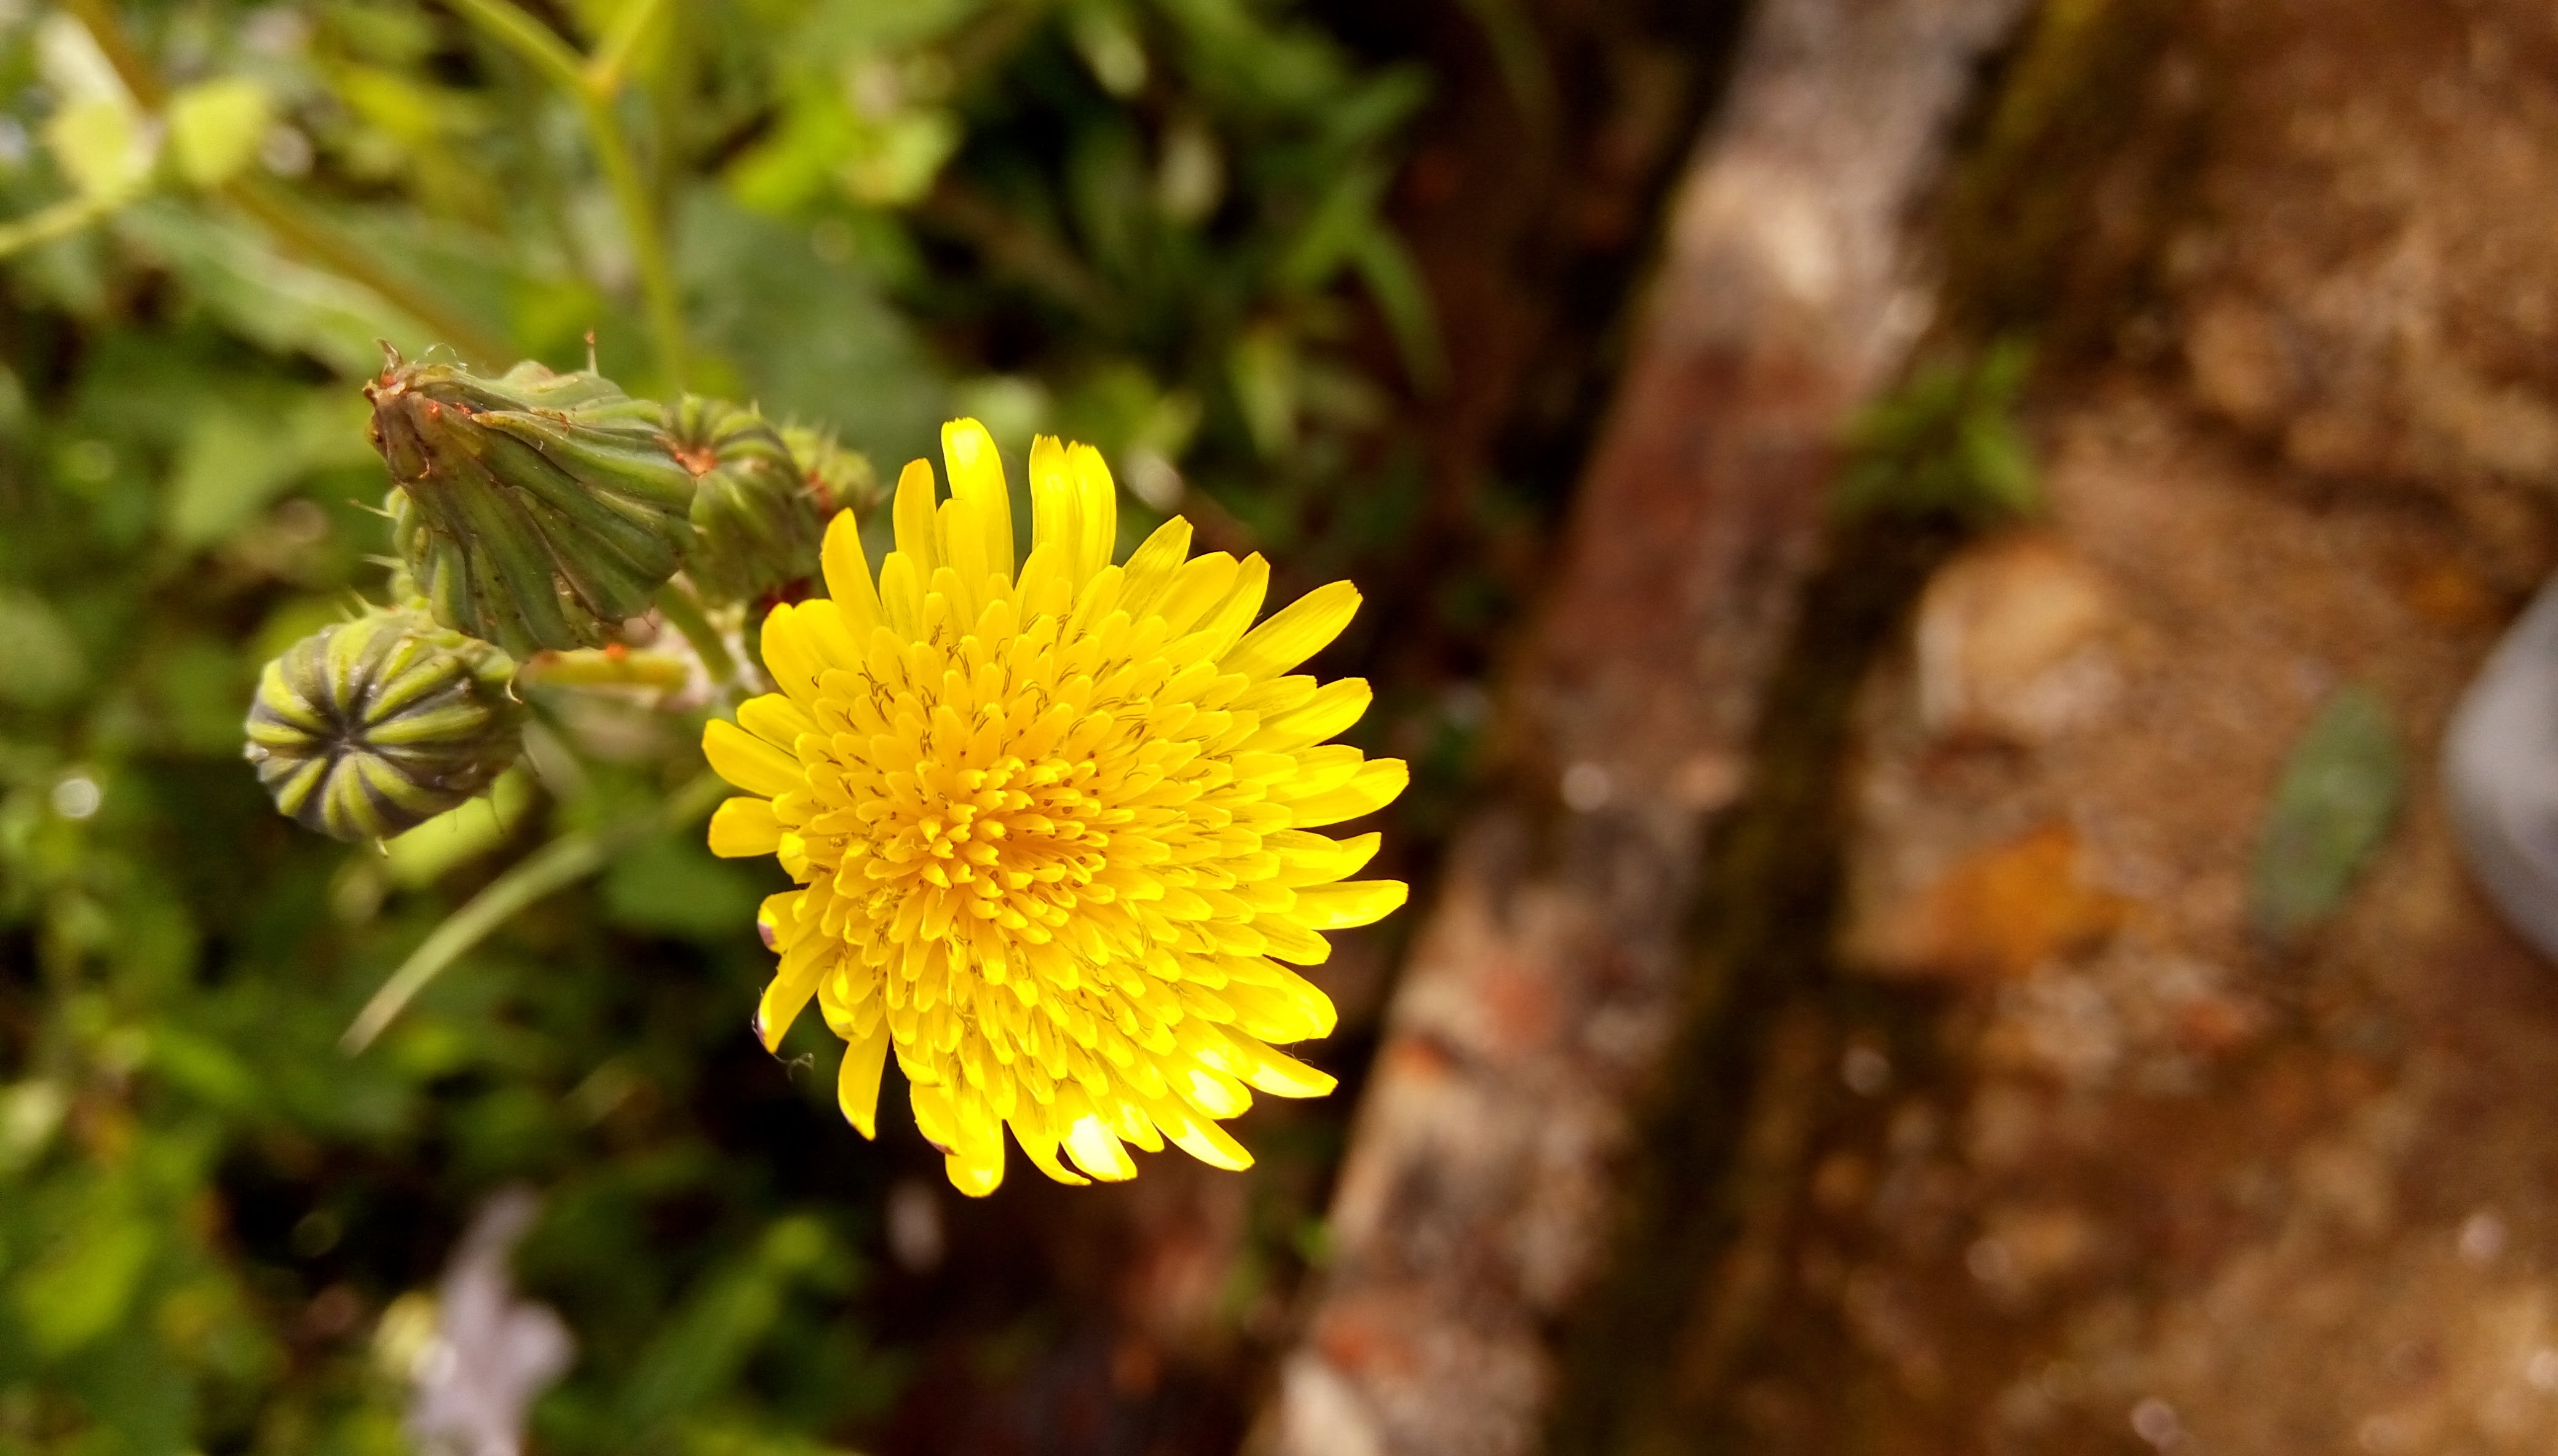
flower, flora, yellow, sow thistles, spring, plant, wildflower, pollen, macro photography, daisy family, golden samphire